Malmedy massacre trial

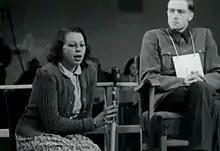
The Malmedy Massacre Trial: "Waffen-SS" Lt. Col. Joachim Peiper testifies through his interpreter about his participation in the Malmedy Massacre (1944).

The trial of "US vs. Valentin Bersin et al.", Case Number 6-24 (May–July 1946), was one of the Dachau Trials that were held from 1945 to 1947. The tribunal of U.S. Army officers tried 74 "Waffen-SS" officers and soldiers, most of whom had been members of the 1st SS Division Adolf Hitler Bodyguard. The defendants included "SS-Oberst-Gruppenführer" Sepp Dietrich, commander of the 6th Panzer Army, "SS-Brigadeführer" Fritz Krämer, "SS-Gruppenführer" Hermann Priess, commander of the I SS Panzer Corps, and "SS-Standartenführer" Joachim Peiper, commander of the 1st SS Panzer Regiment – the principal unit of "Kampfgruppe Peiper", who committed the massacre at Malmedy, Belgium.